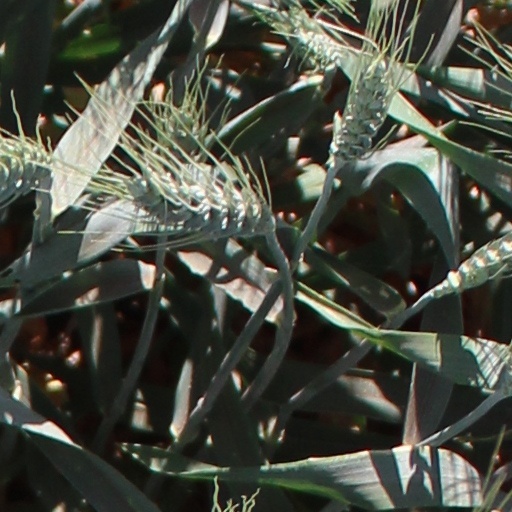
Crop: wheat